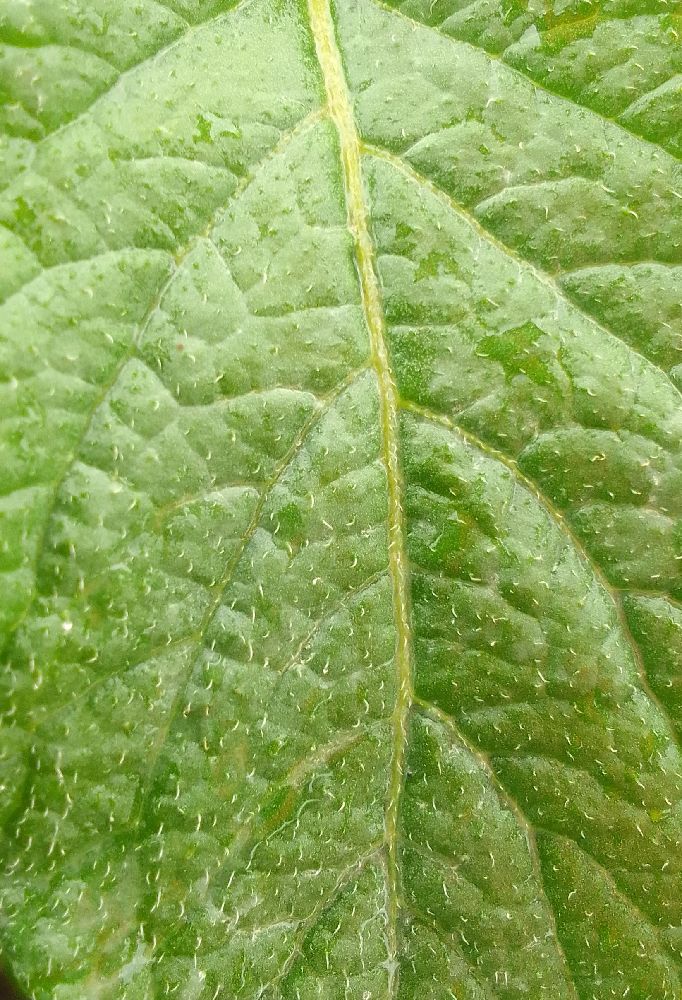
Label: Healthy